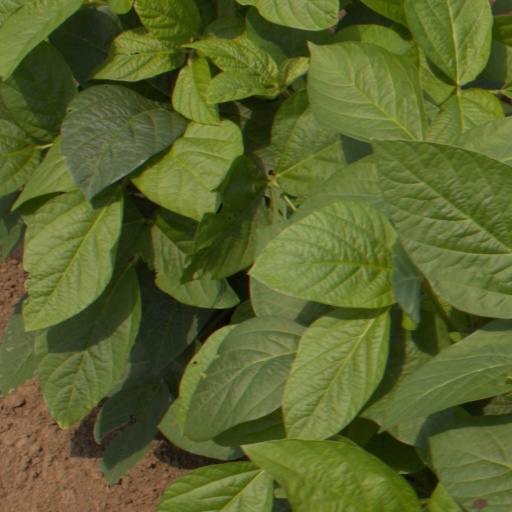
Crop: soybean